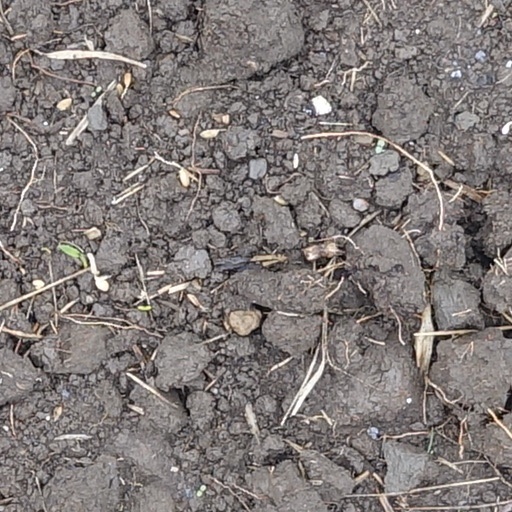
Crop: wheat